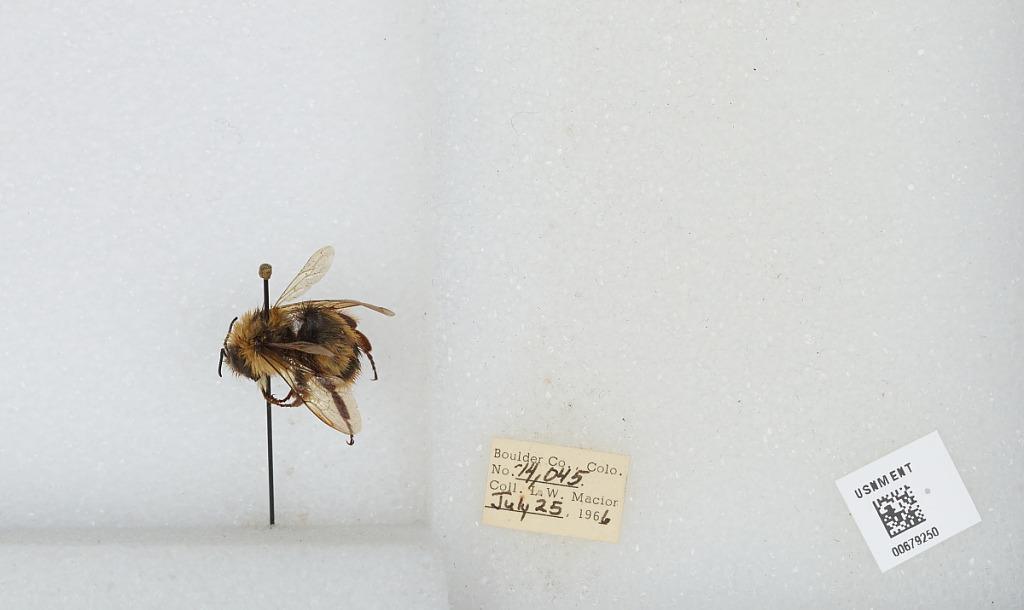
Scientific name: Bombus (Bombus) occidentalis Greene
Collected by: L. Macior
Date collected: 1966-7-25
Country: United States
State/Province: Colorado
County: Boulder
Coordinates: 40.0017, -105.308